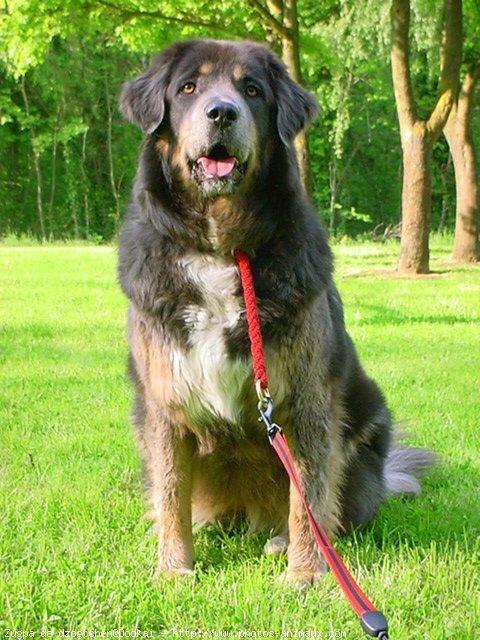
Tibetan_mastiff